Togg

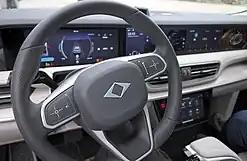
Interior of the Togg T10X

The T10F fastback sedan was unveiled at the 2024 Consumer Electronics Show (CES) in Las Vegas. This is the second model from the Turkish car manufacturer.